Burr–Hamilton duel

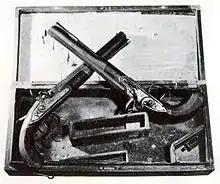
The Wogdon & Barton pistols used in the duel

In the early morning of July 11, 1804, Burr and Hamilton departed from Manhattan by separate boats and rowed across the Hudson River to a spot known as the Heights of Weehawken, New Jersey, a popular dueling ground below the towering cliffs of the Palisades. Dueling had been prohibited in both New York and New Jersey, but Hamilton and Burr agreed to go to Weehawken because New Jersey was not as aggressive as New York in prosecuting dueling participants. The same site was used for 18 known duels between 1700 and 1845, and it was not far from the site of the 1801 duel that resulted in the death of Hamilton's eldest son Philip Hamilton. They also took steps to give all witnesses plausible deniability in an attempt to shield themselves from prosecution. For example, the pistols were transported to the island in a portmanteau, enabling the rowers to say under oath that they had not seen any pistols. They also stood with their backs to the duelists.